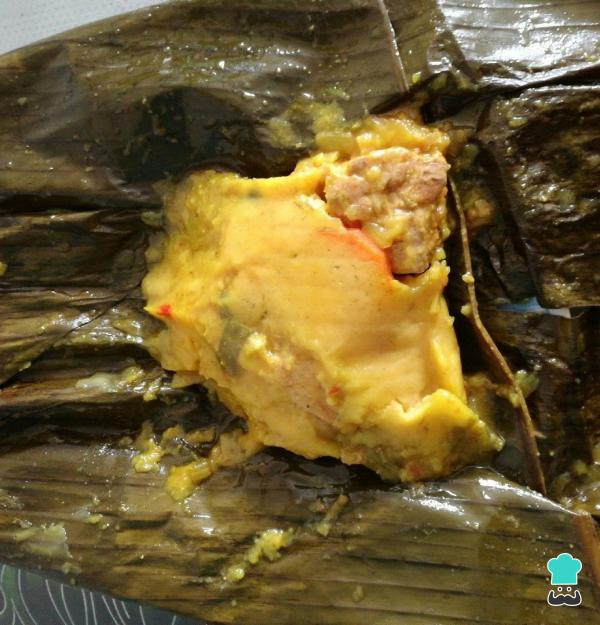
Después de haber cocido los tamales vallunos por dos horas ya están listos para servir y degustar con lo que quieras acompañar. Puedes preparar una guarnición de arroz blanco y unos patacones con hogao y guacamole por ejemplo.